Flank eruption

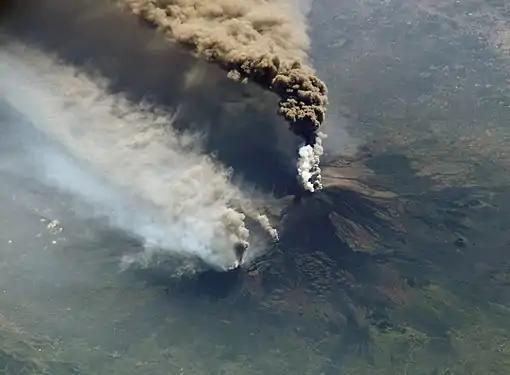
The 2002 eruption of Mount Etna was a flank eruption, occurring along two rift zones to the north-east and south of the summit craters. In this image taken from the International Space Station, the northeast flank is in the foreground. Steam rising from the summit craters obscures the lower part of the south flank eruption column.

A flank eruption is a volcanic eruption which occurs on the flanks of a volcano, instead of at its summit. Such eruptions occur when the conduit connecting the summit to the magma chamber below is blocked, forcing the magma to move laterally.